Ferdinand Charles, comte d'Aspremont-Lynden

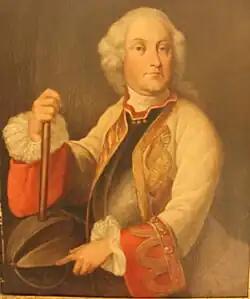

Ferdinand Charles Gobert, Graf von Aspremont-Lynden-Reckheim (1689–1772), was a soldier, who served in the Low Countries for the Habsburgs.